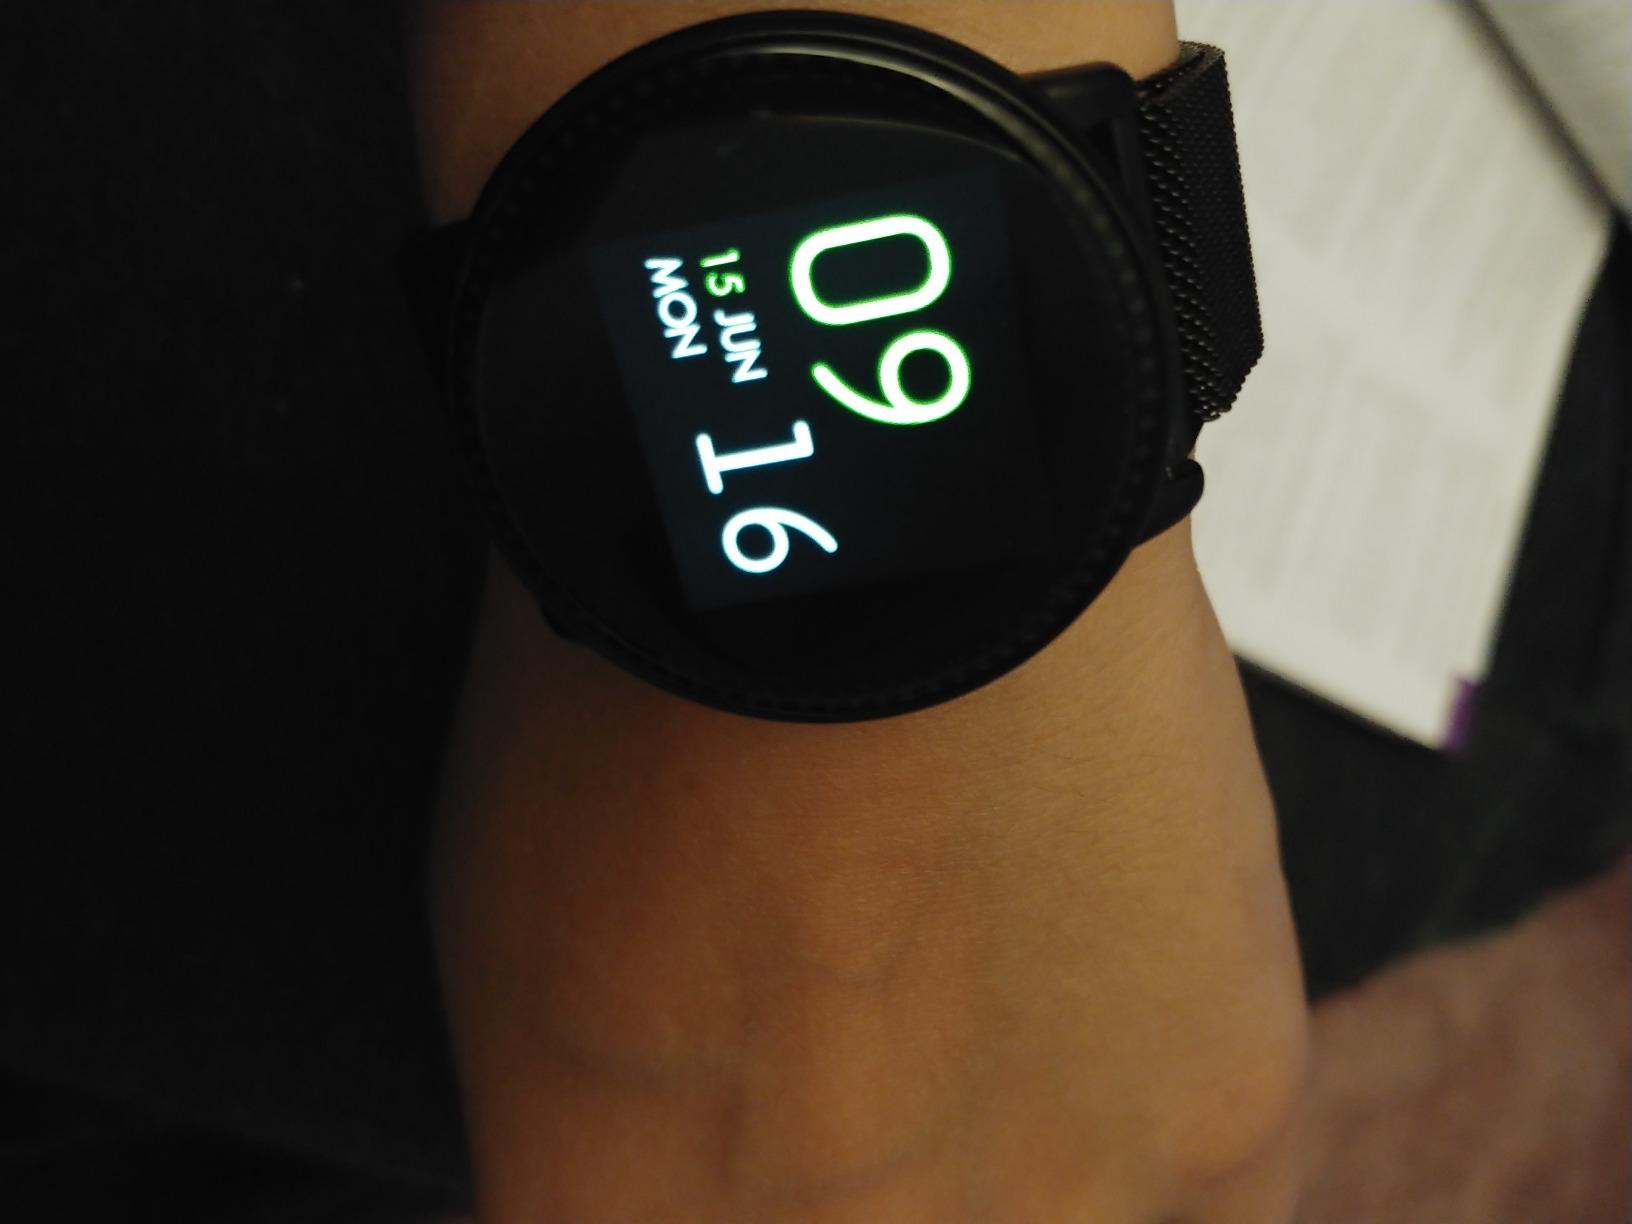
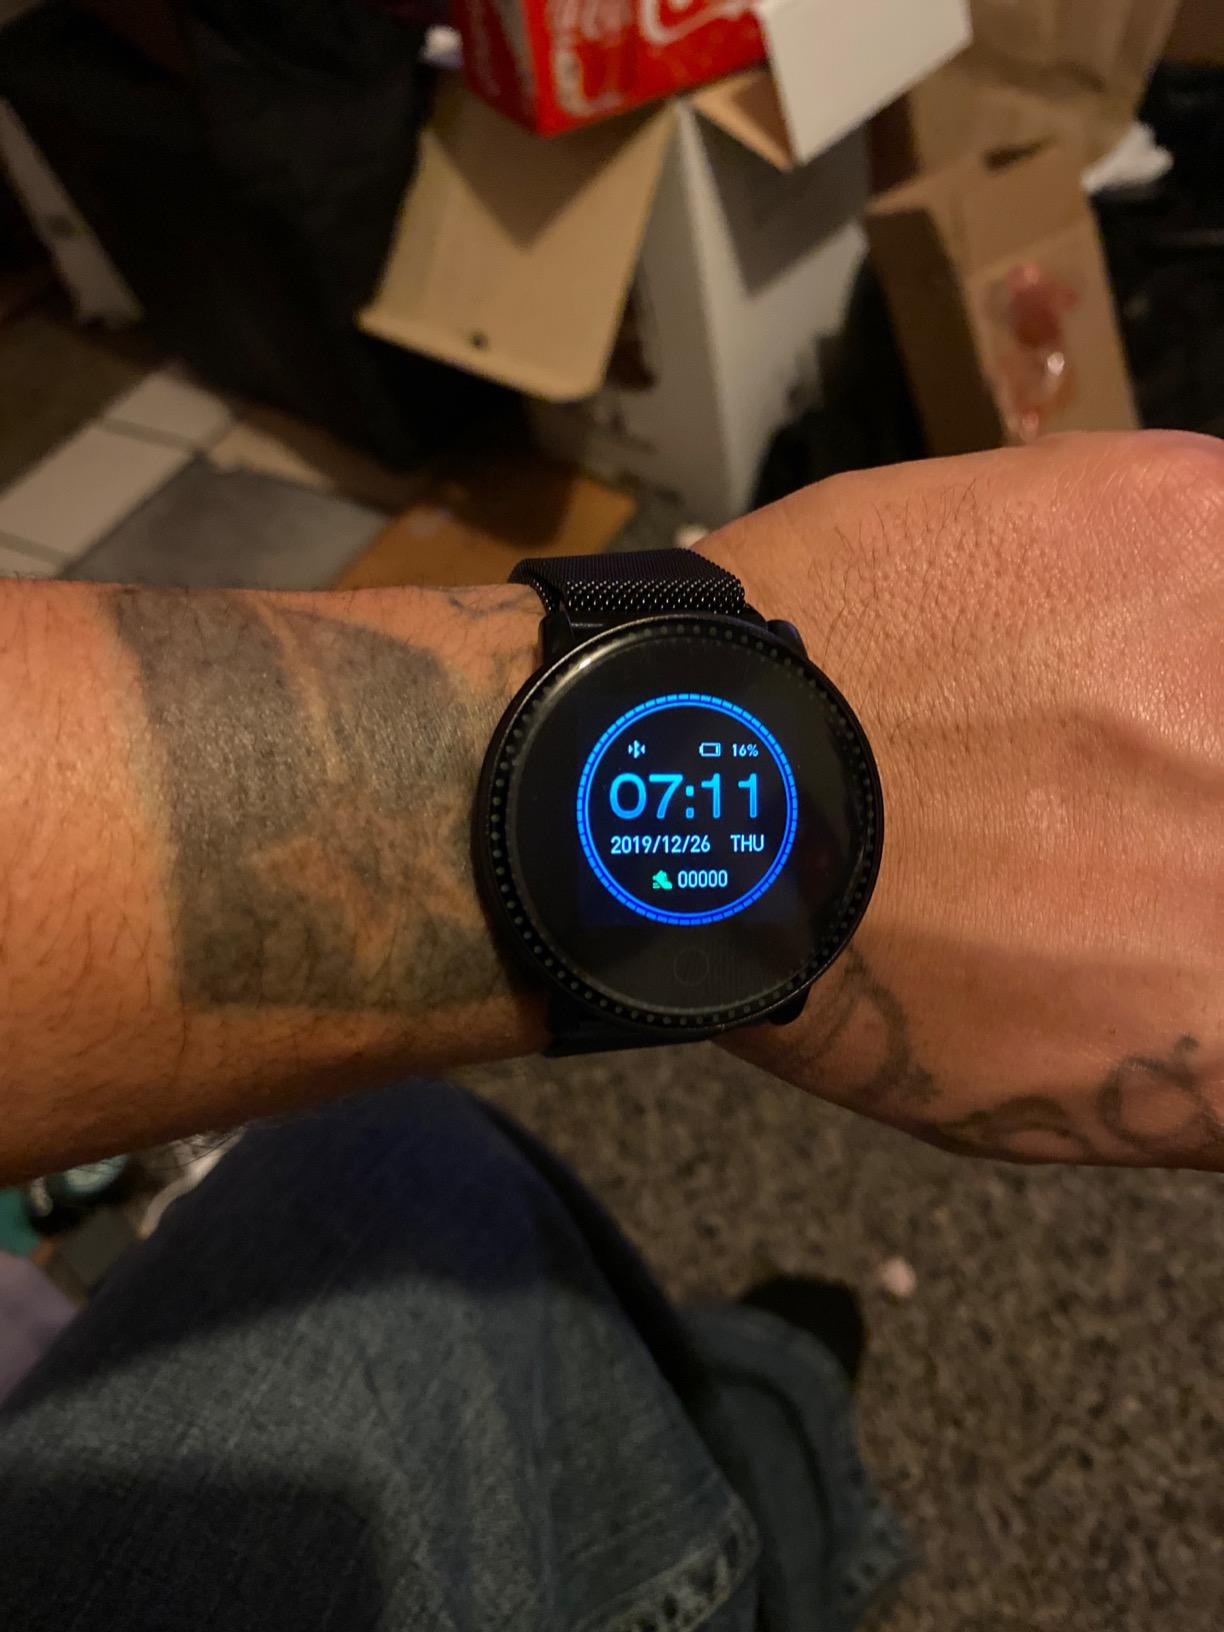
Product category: smartwatch
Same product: yes